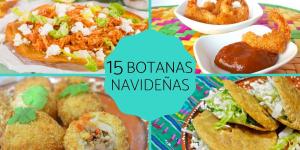
botanas navidenas faciles rapidas y economicas